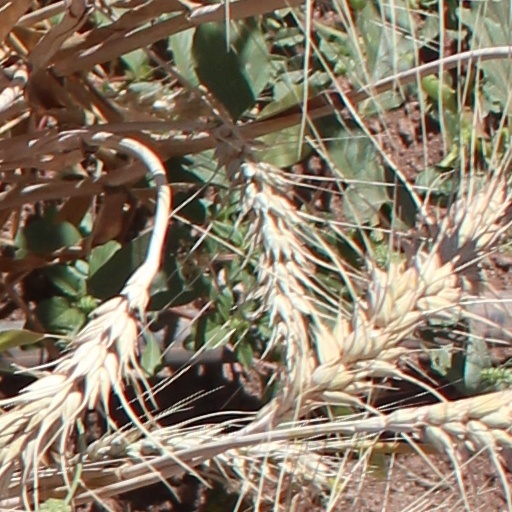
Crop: wheat